Jacqueline Gold

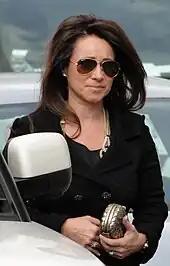
Gold arriving at Upton Park in 2011 to watch her football club, West Ham Utd

After school, Gold began working for Royal Doulton, but decided she did not want to go into management, and asked her father to help her gain some extra work experience. Having acquired the four stores of the Ann Summers chain in 1972, her father gave her summer work experience in May 1979.